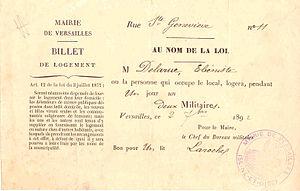
Billet de logement chez l'habitant pour deux militaires, Versailles 1892.
Le billet de logement est un acte administratif, délivré par le maire d'une commune, qui enjoint à un habitant de cette commune de loger des militaires de passage, et parfois leurs chevaux. Il peut aussi les obliger à les nourrir et les entretenir.